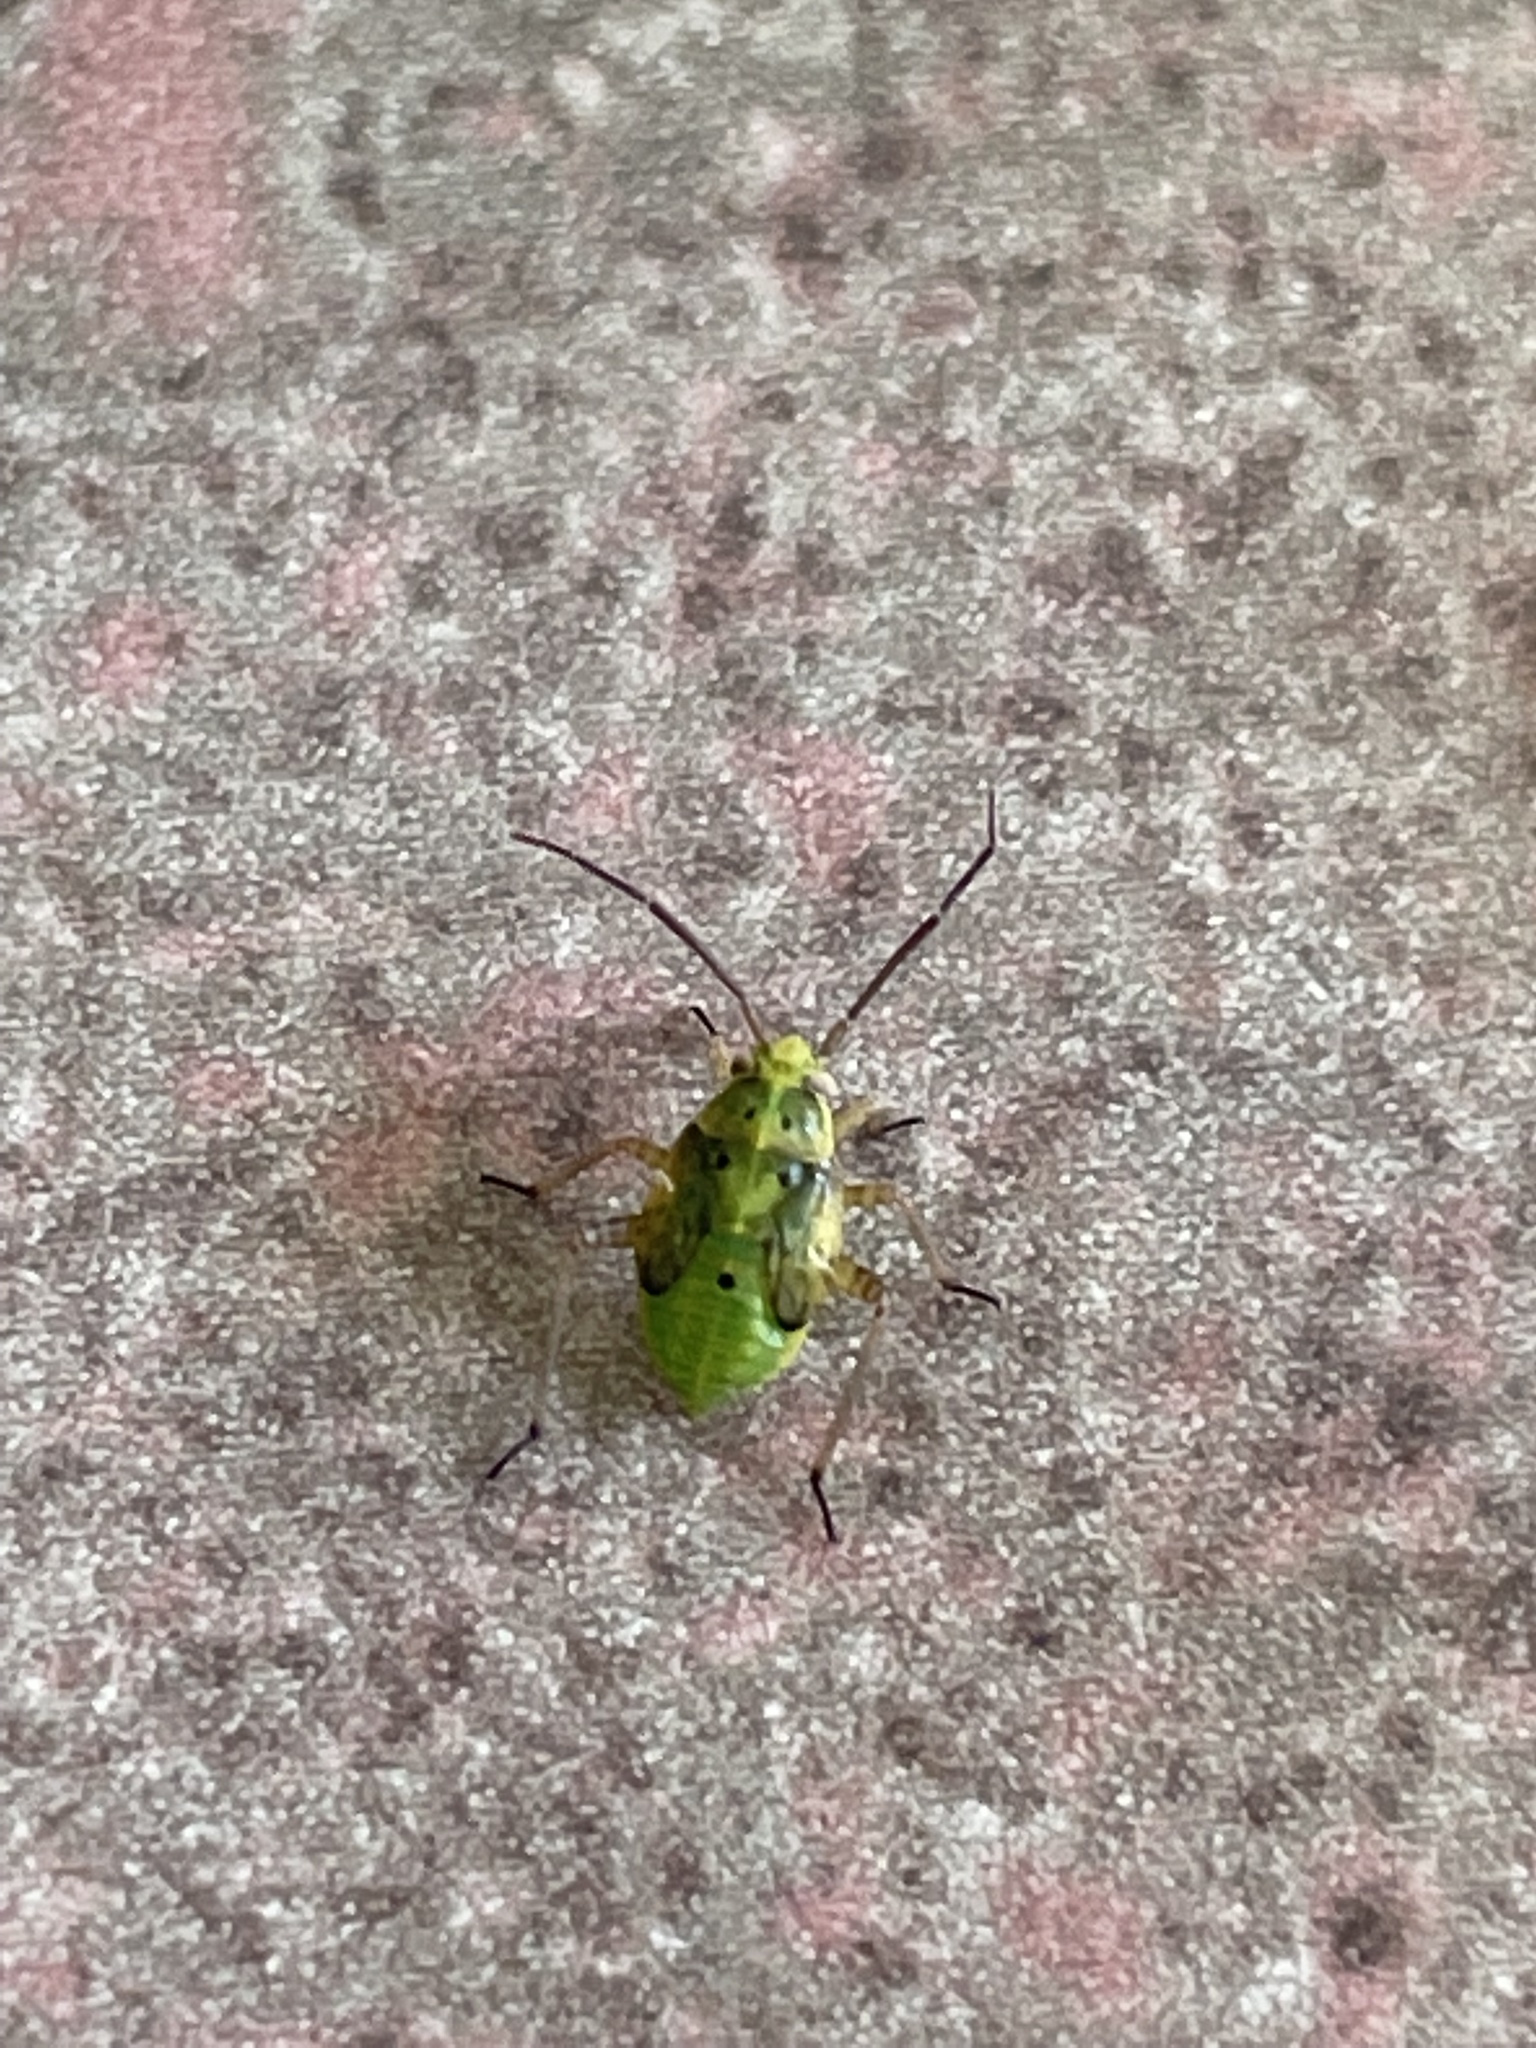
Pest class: lygus_bug